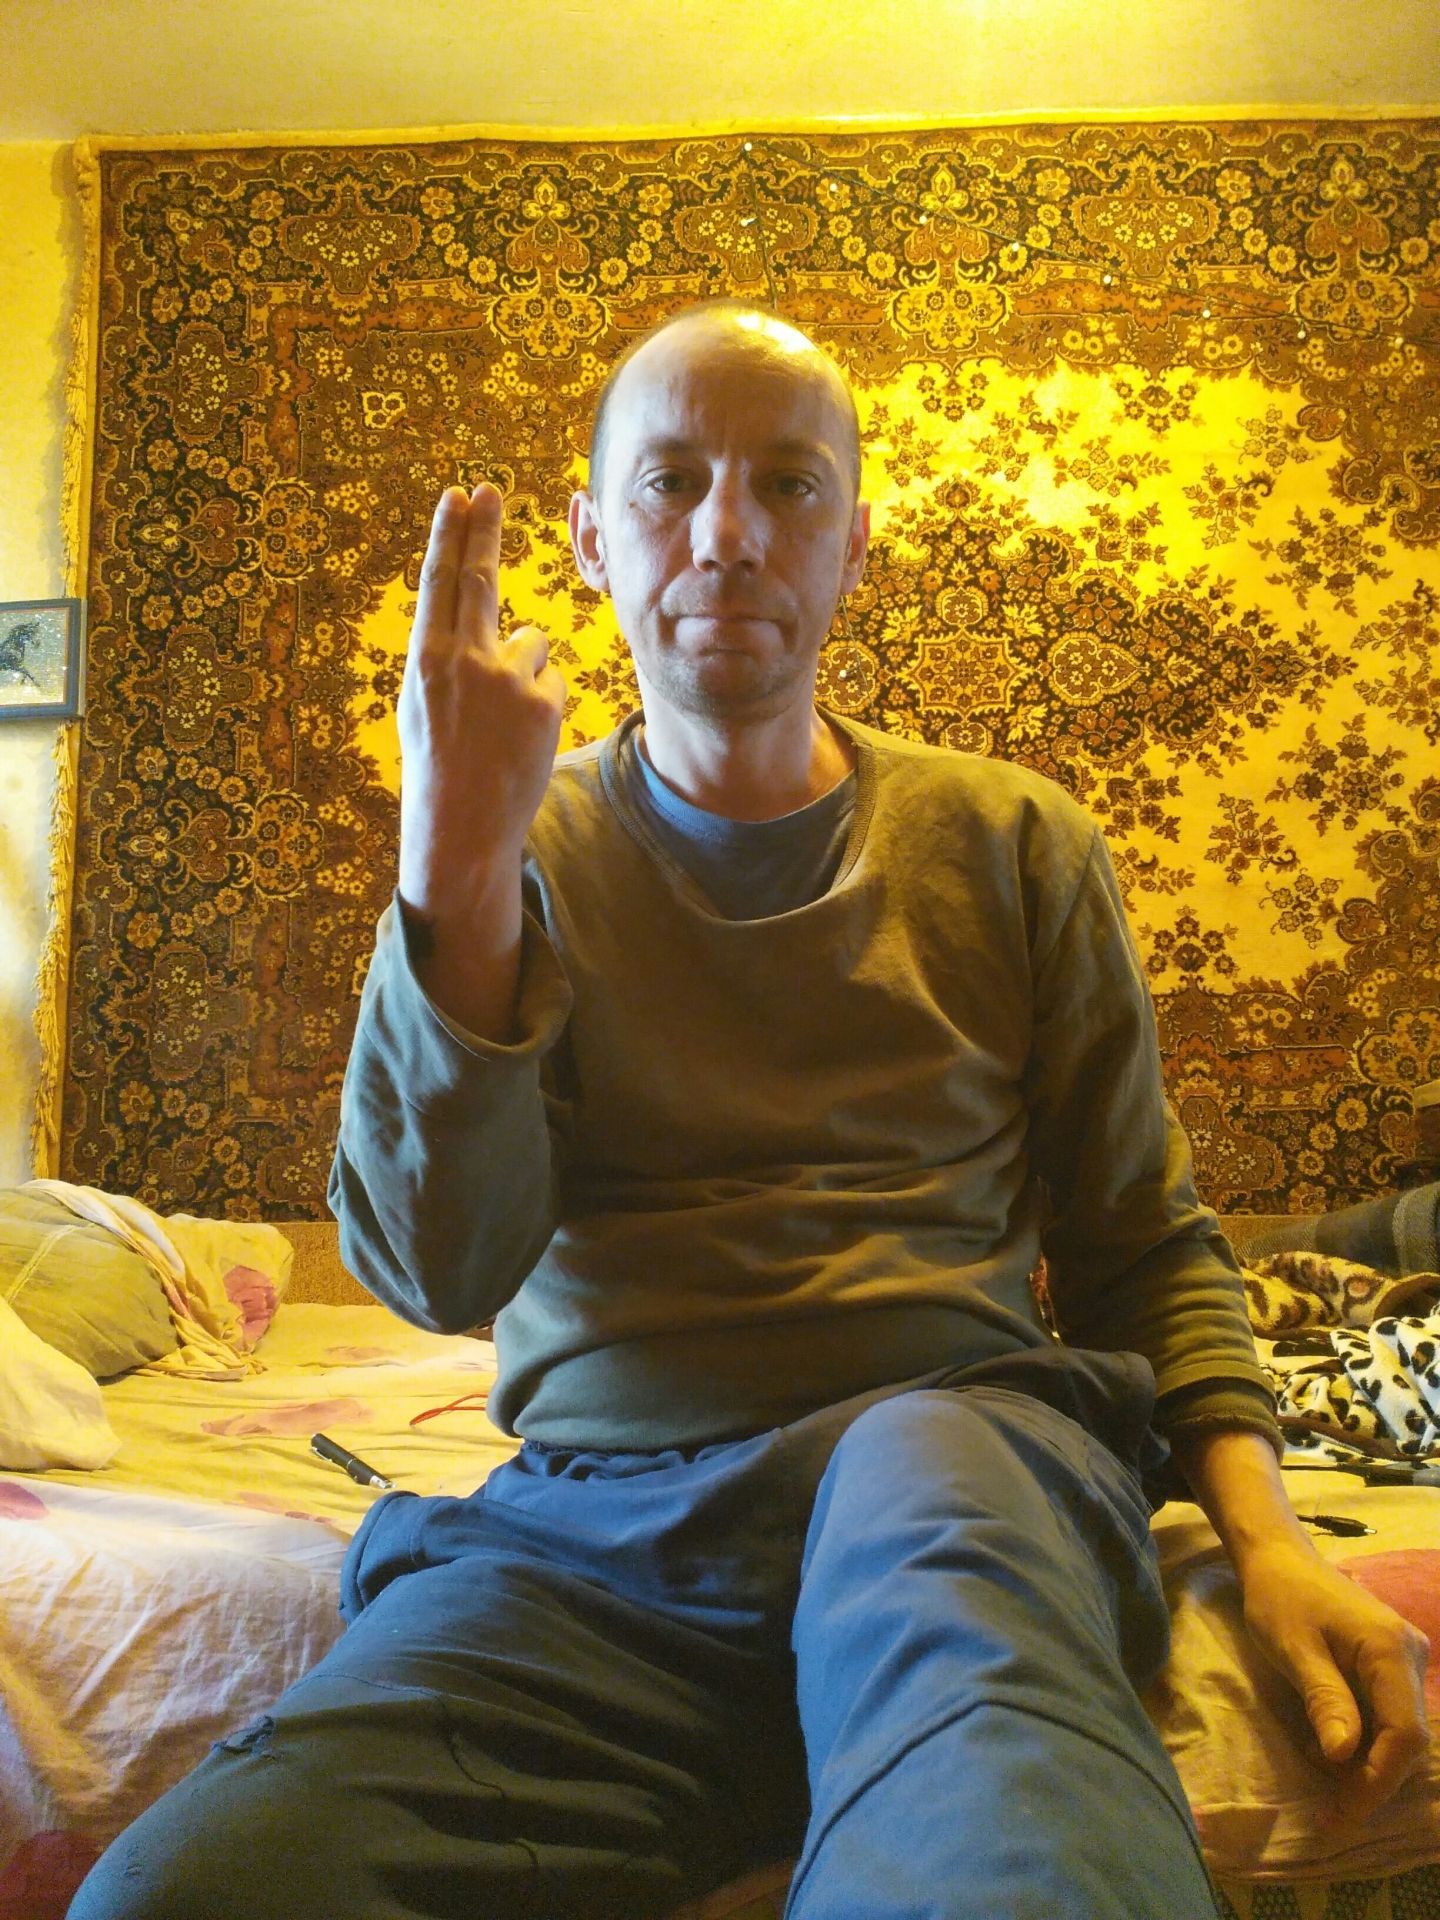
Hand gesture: two_up_inverted